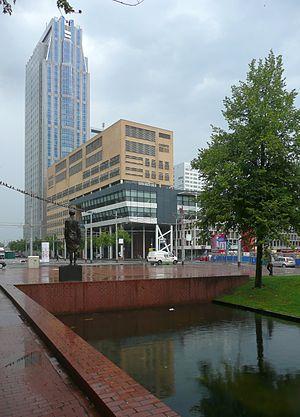
Rotterdam est une commune néerlandaise, située dans la province de Hollande-Méridionale. La population municipale est de 634 660 habitants. Environ 1 424 000 habitent dans son agglomération, qui fait partie de la conurbation de la Randstad. Ses habitants sont les Rotterdamois.